Burke Library

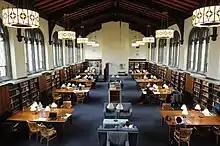
The Burke Library reading room

Burke Library of the Union Theological Seminary is located at 3041 Broadway, in the Morningside Heights neighborhood of Manhattan, New York City. Founded in 1838, since 2004 it has been a part of the Columbia University Libraries. Holding over 700,000 items, it is one of the largest theological libraries in North America.